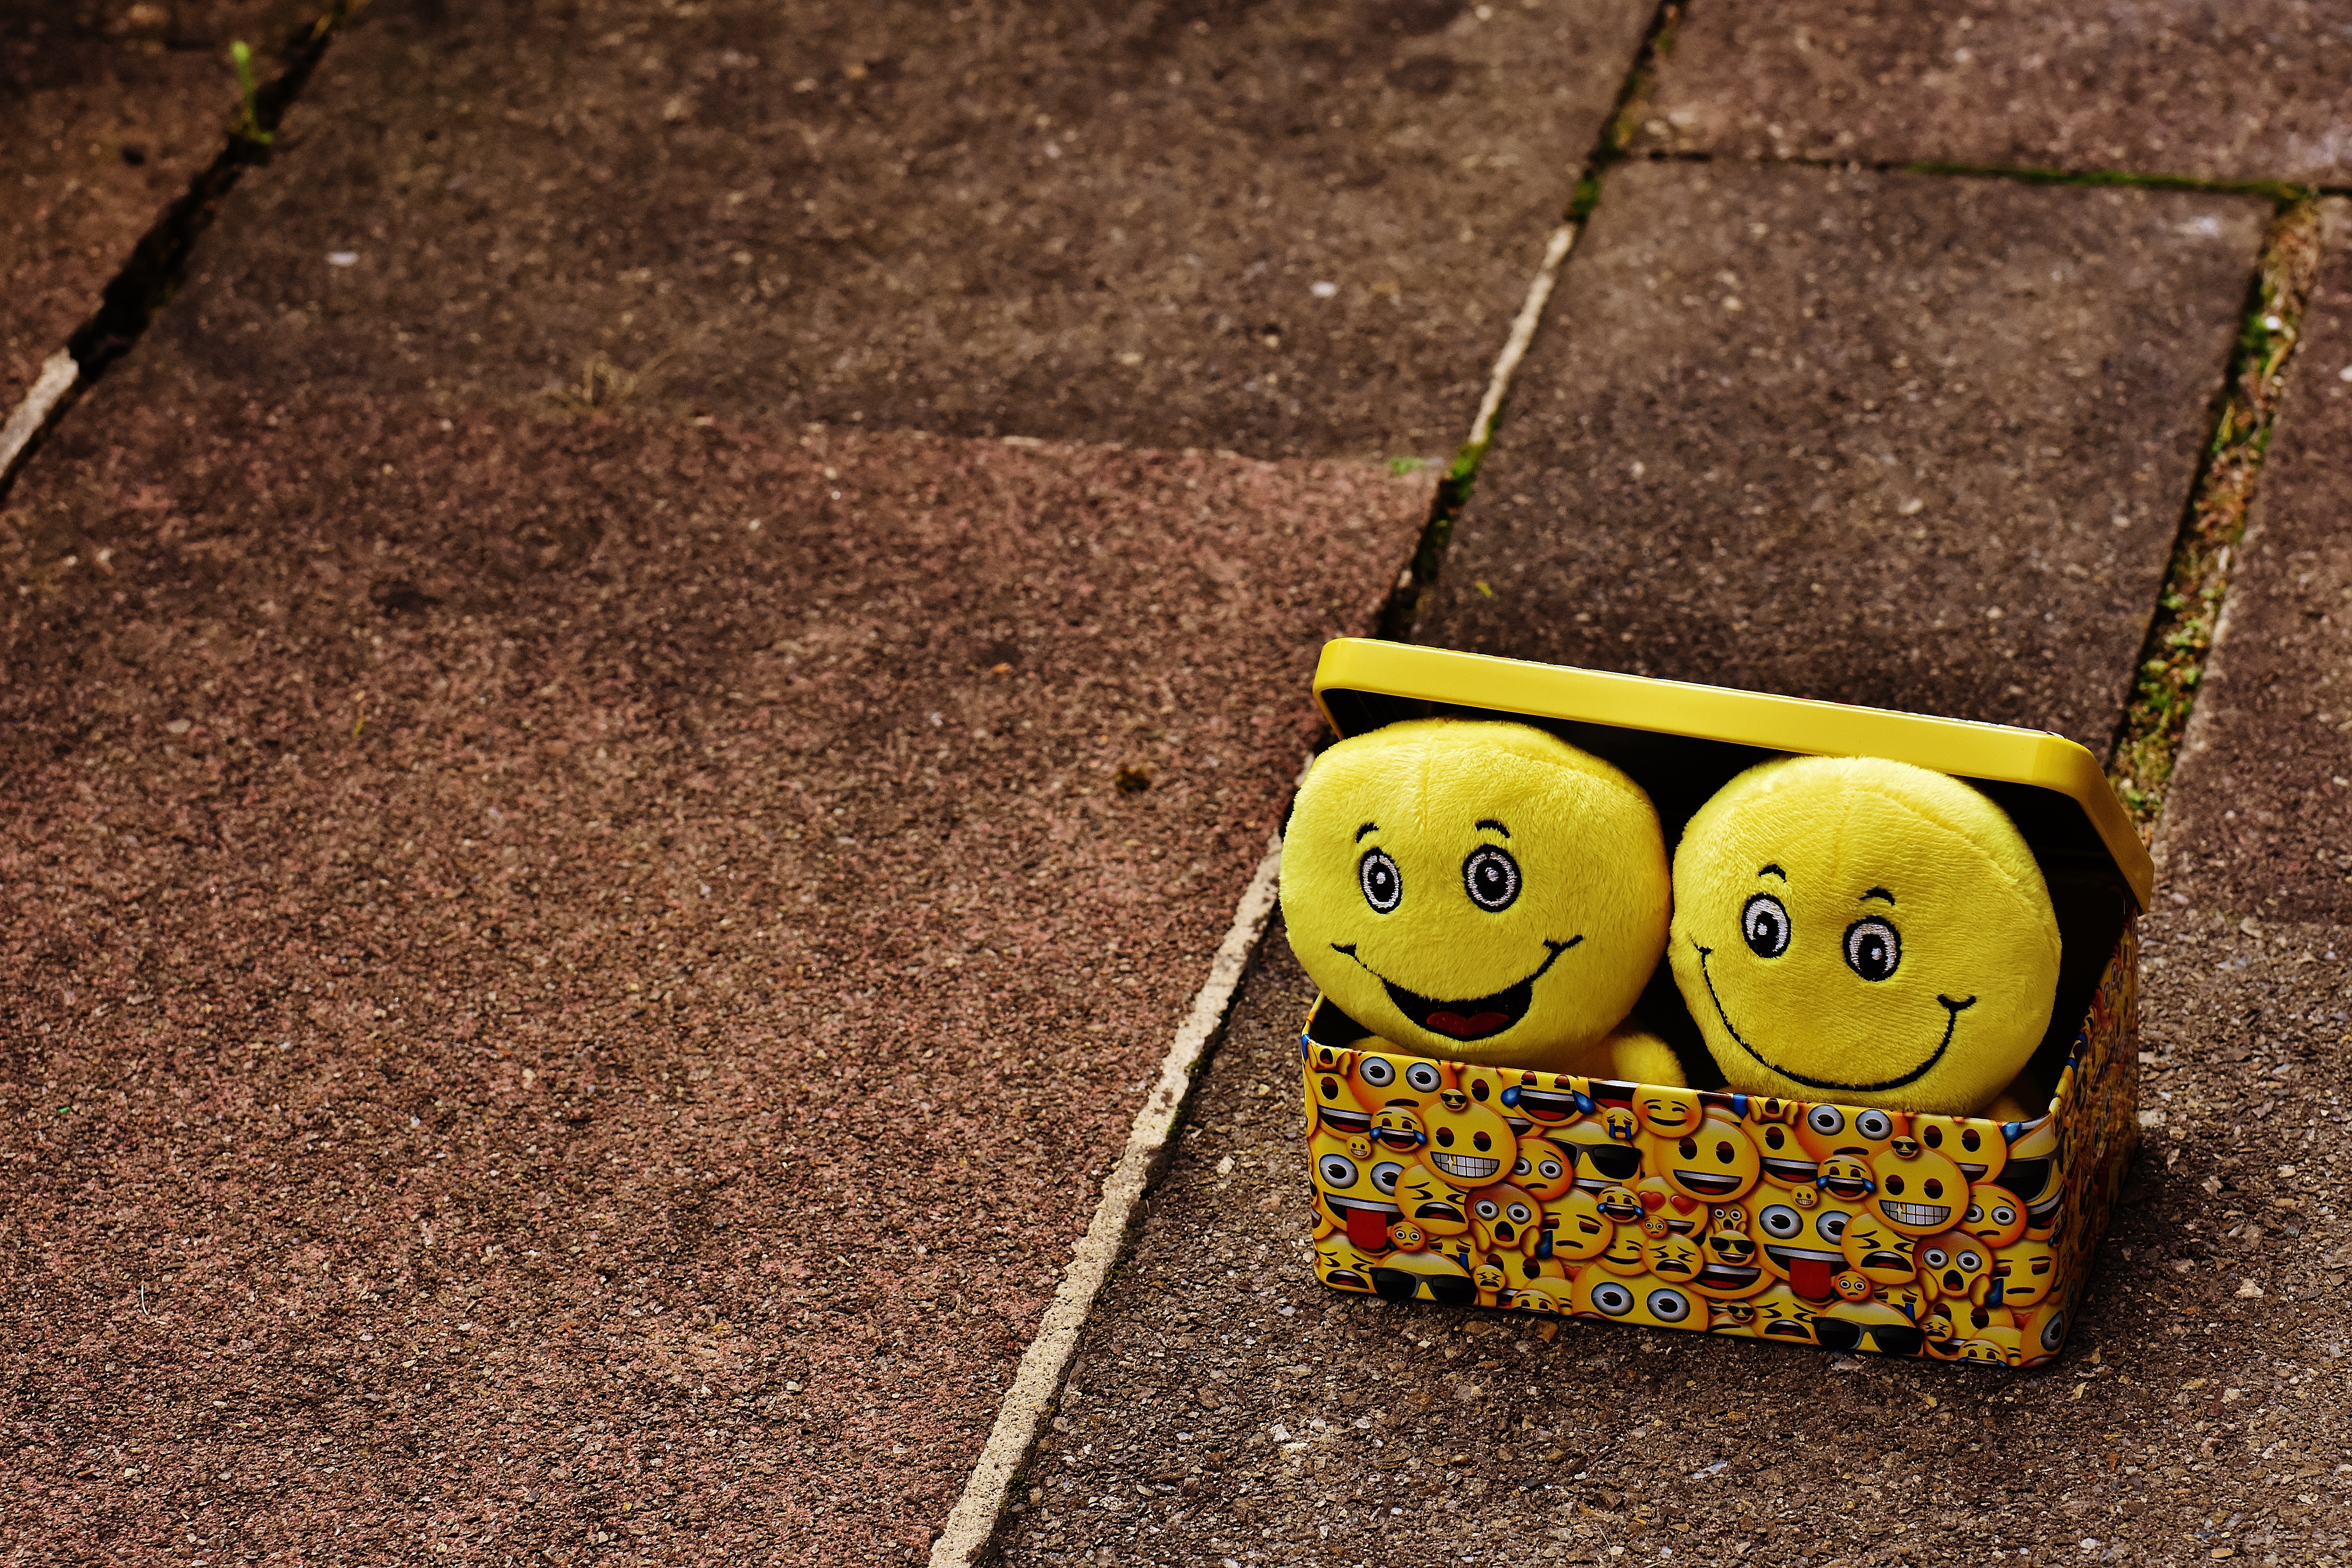
food, green, color, box, yellow, smile, laugh, cheerful, face, happy, funny, joy, all, cheeky, emotions, luck, emotion, feeling, emoji, smiley, good mood, emoticon, joy of life, cookie jar, smilies